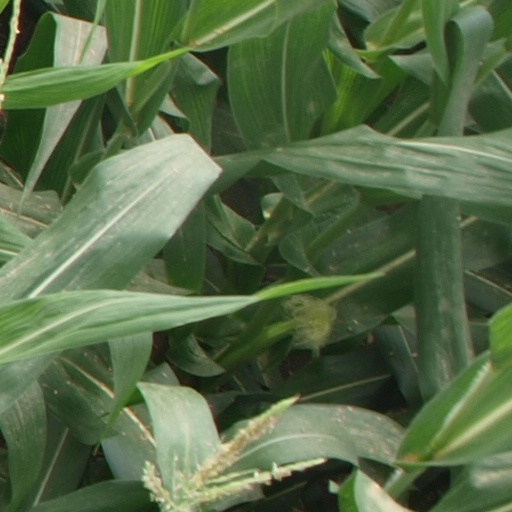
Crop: maize; corn